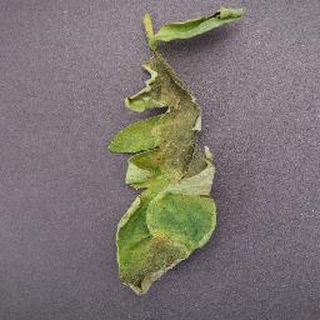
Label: tomato_late_blight